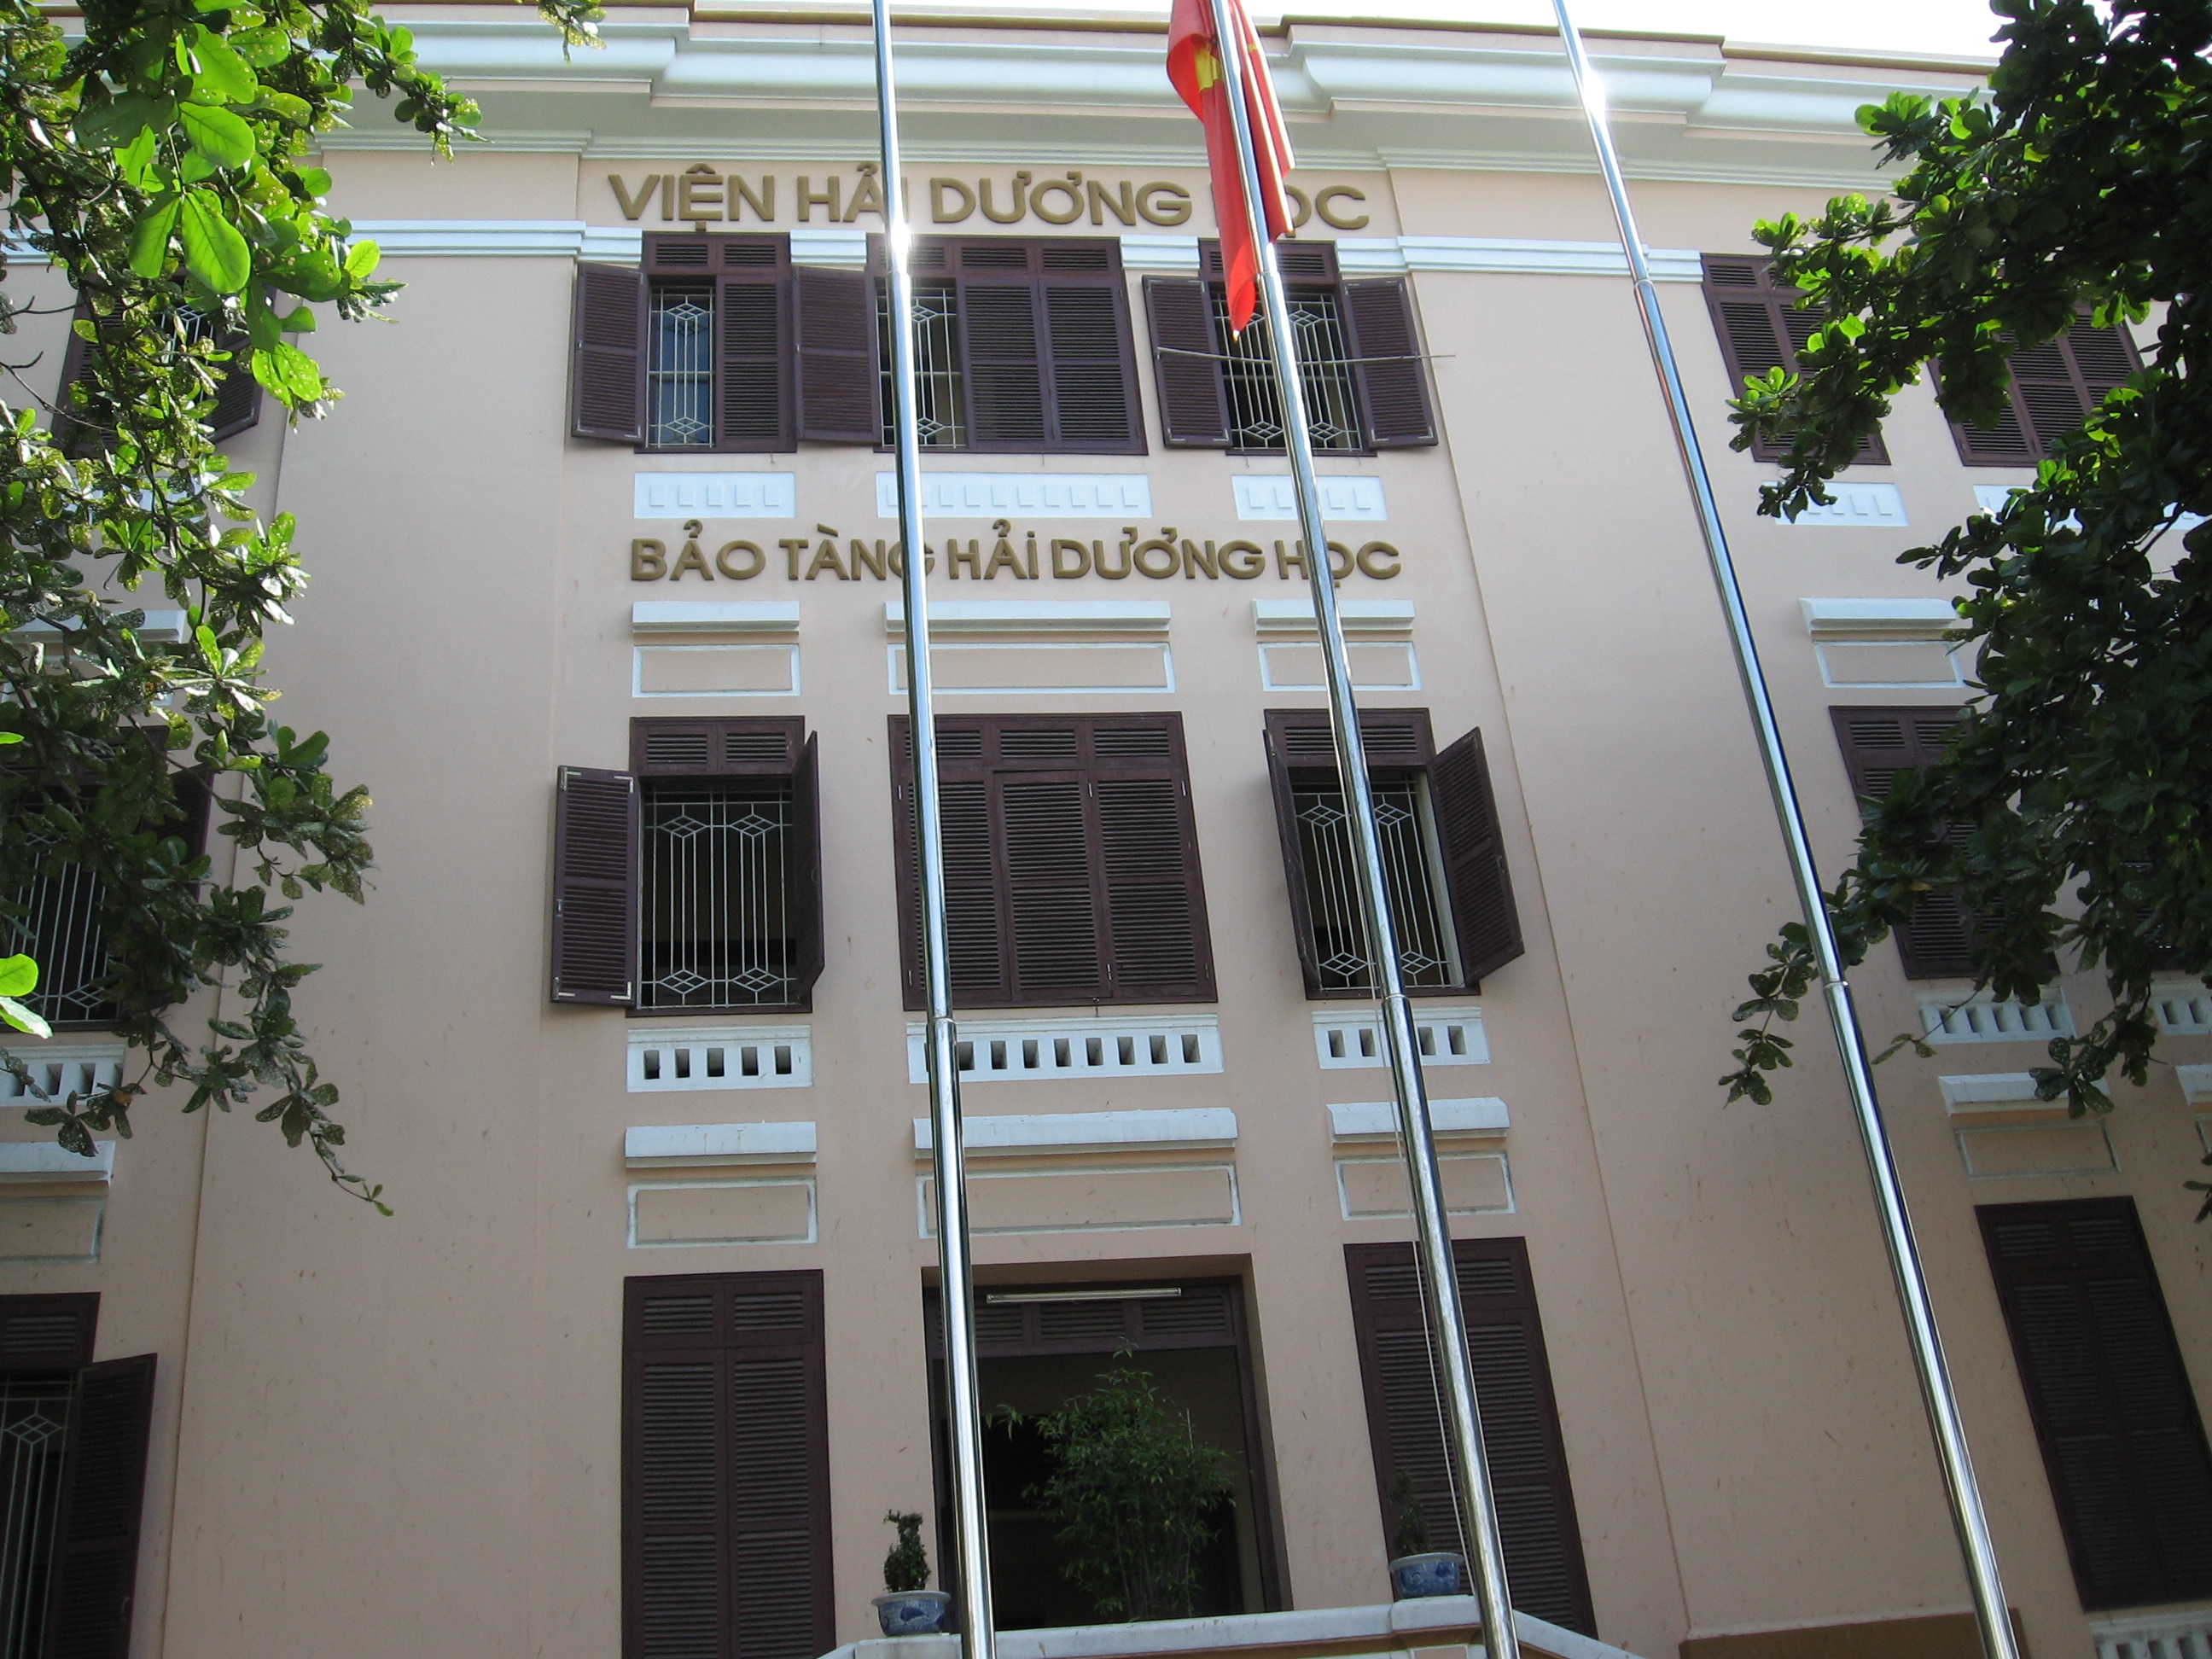
user: text: Lá cờ trong hình có màu gì?
assistant: text: Đỏ

user: text: Trong hình có bao nhiêu cột cờ kim loại rõ ràng?
assistant: text: Ba

user: text: Một trong những tên cơ sở được viết trên tòa nhà là gì?
assistant: text: Một trong những tên cơ sở được viết trên tòa nhà là Viện Hải Dương Học hoặc Bảo Tàng Hải Dương Học

user: text: Dựa vào chữ trên tòa nhà, cơ sở này có liên quan đến lĩnh vực gì?
assistant: text: Dựa vào chữ trên tòa nhà ("Hải Dương Học"), cơ sở này có liên quan đến lĩnh vực hải dương học.

user: text: Tòa nhà này có hai tên gọi chính là gì và nó là một địa điểm nổi tiếng ở thành phố nào của Việt Nam?
assistant: text: Tòa nhà này có hai tên gọi chính là Viện Hải Dương Học và Bảo tàng Hải Dương Học. Đây là một địa điểm nổi tiếng ở thành phố Nha Trang, tỉnh Khánh Hòa.